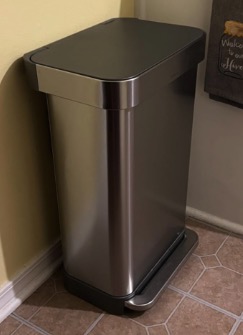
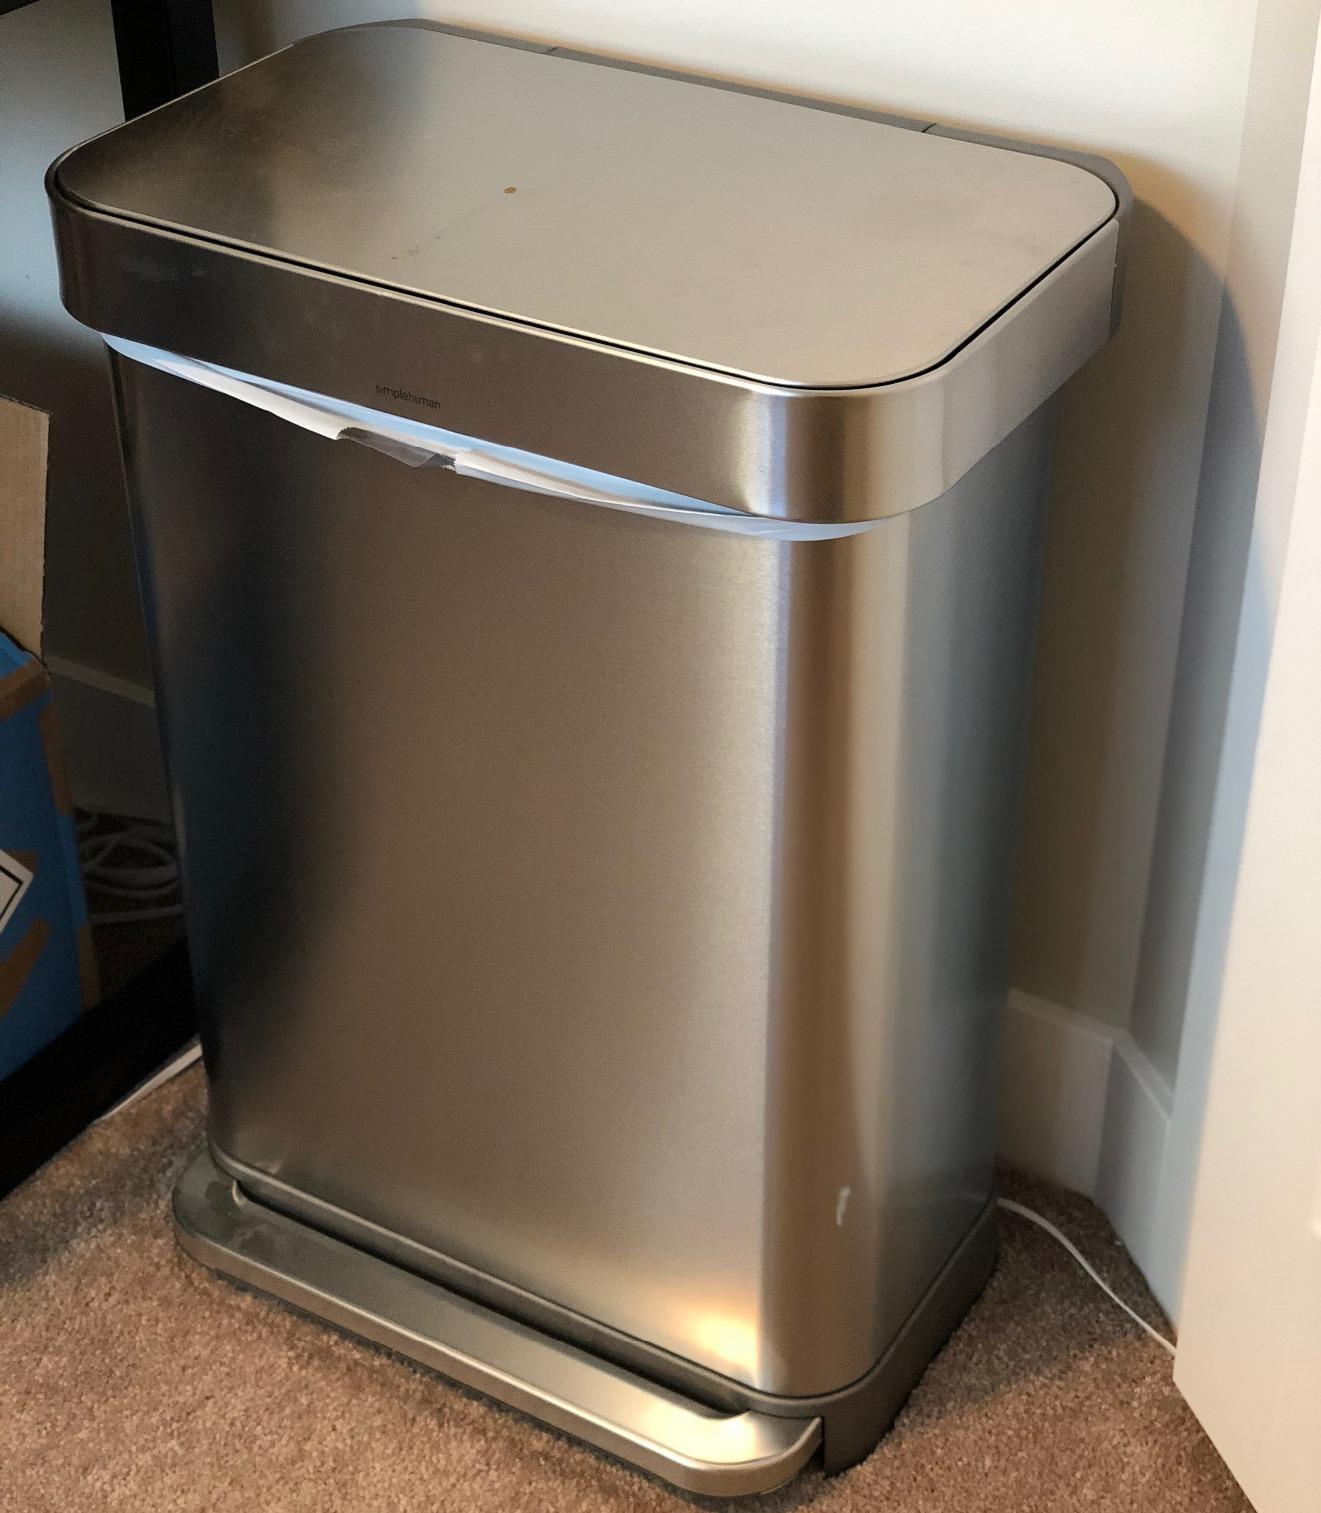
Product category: misc
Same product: yes